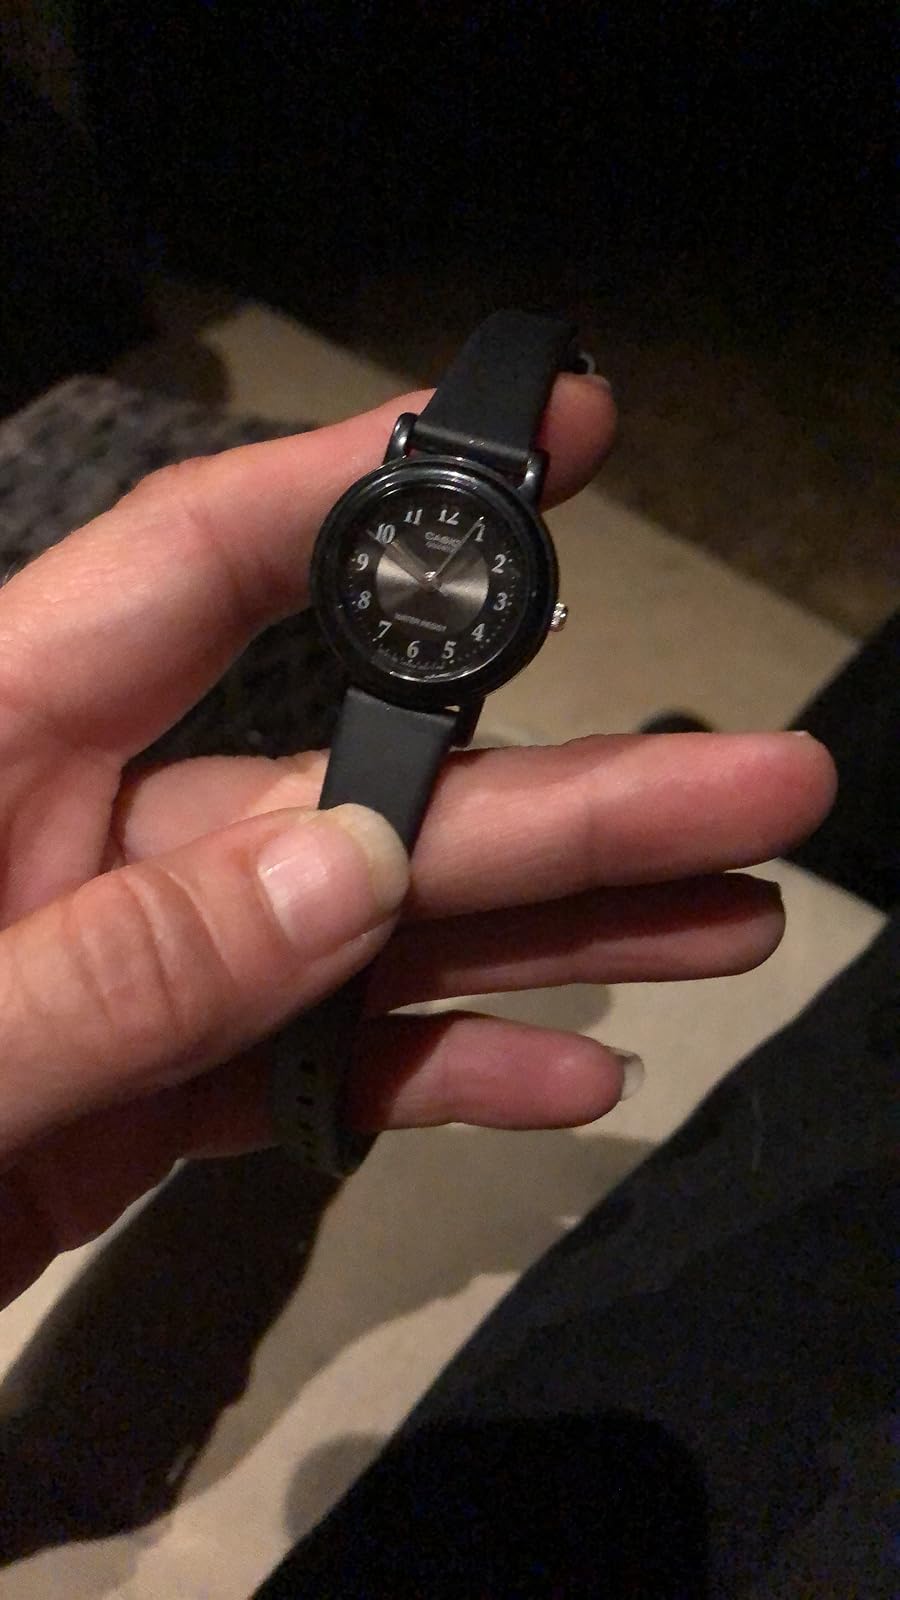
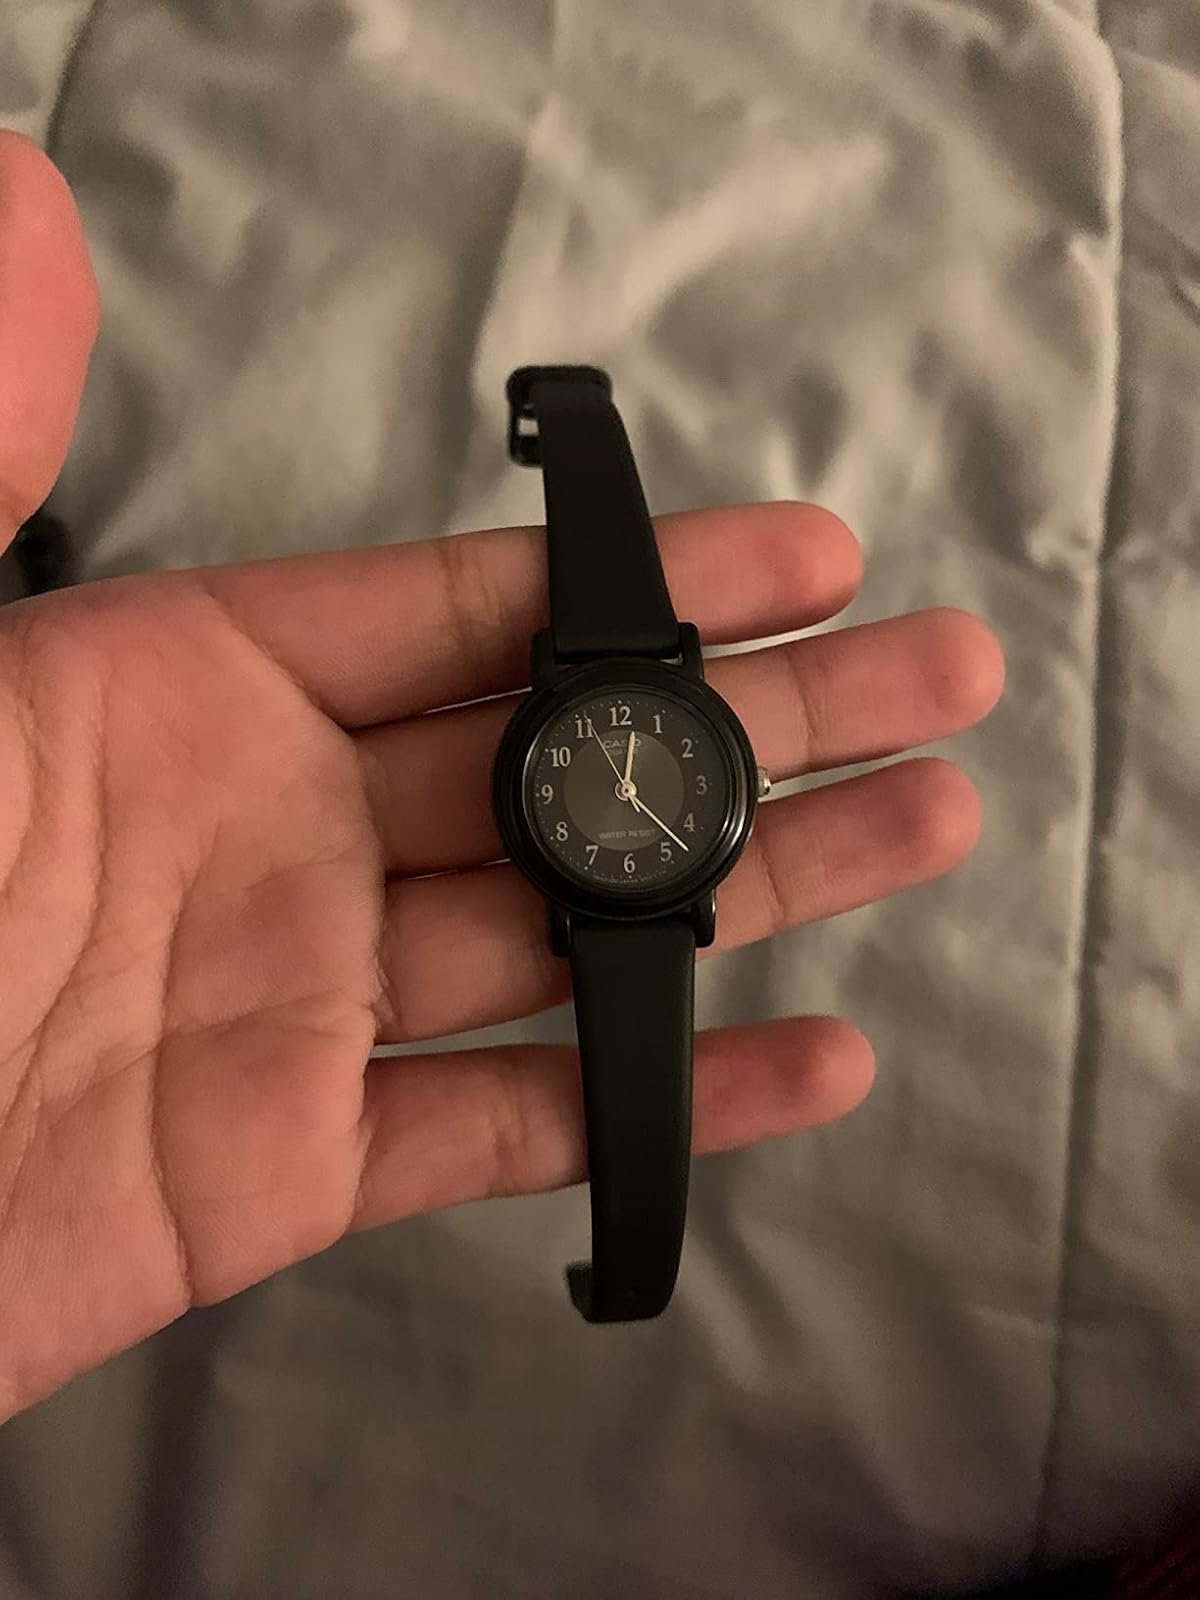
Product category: accessories_watch
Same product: yes